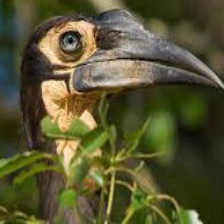
Species: AFRICAN PIED HORNBILL
Scientific name: TOCKUS FASCIATUS
ImageNet parent category: hornbill